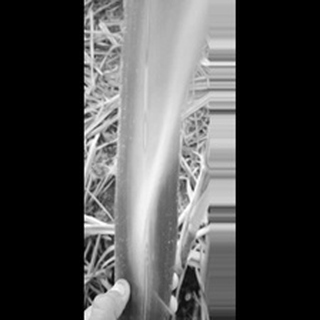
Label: sugarcane_yellow_leaf_disease